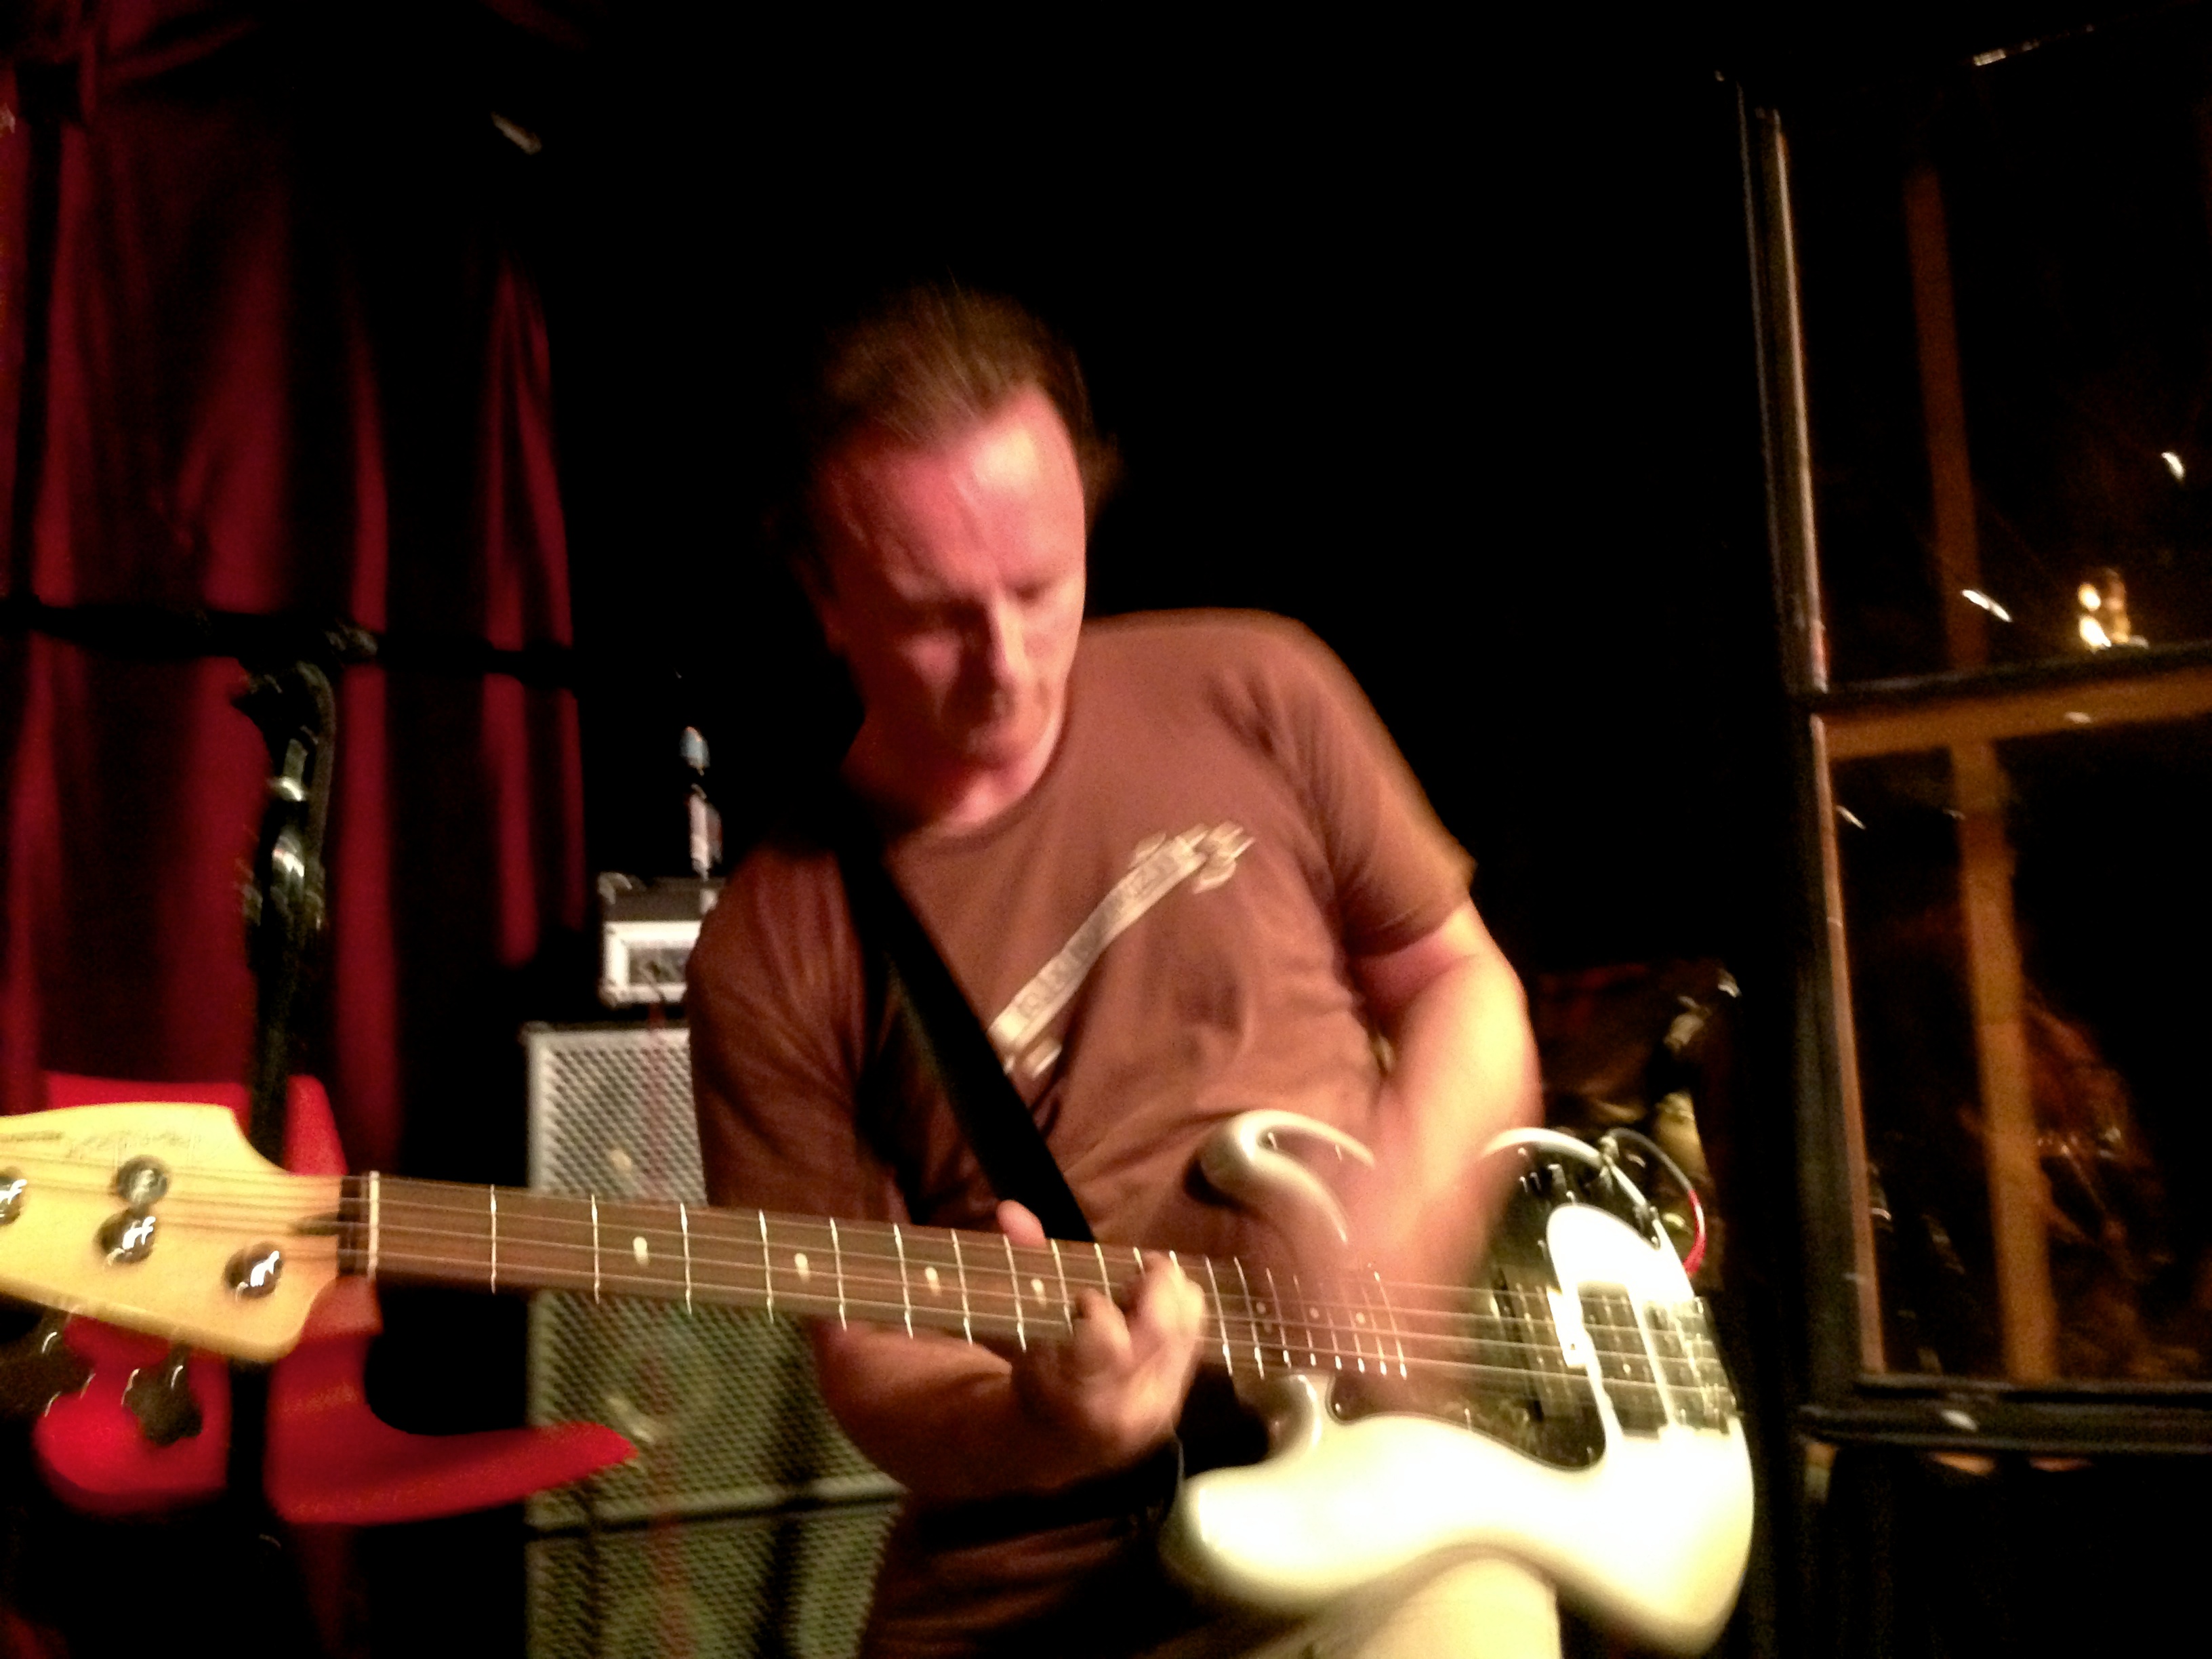
performance, guitar, musician, music, guitarist, concert, bassist, entertainment, bass guitar, plucked string instruments, string instrument, performing arts, stage, singing, drums, singer songwriter